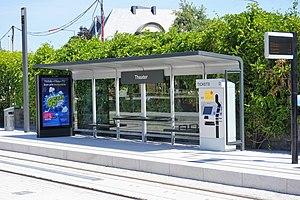
Luxembourg, station tram Theater.
Le tramway de Luxembourg est composé d'une seule ligne appelée ligne T1, exploitée par la société Luxtram, qui est en service depuis le 10 décembre 2017, marquant ainsi le retour de ce moyen de transport dans la capitale du Luxembourg plus de 50 ans après sa disparition. En luxembourgeois, il est appelé Stater Tram, soit tramway de la ville en français, « la ville » désignant ici de façon courante la ville de Luxembourg.